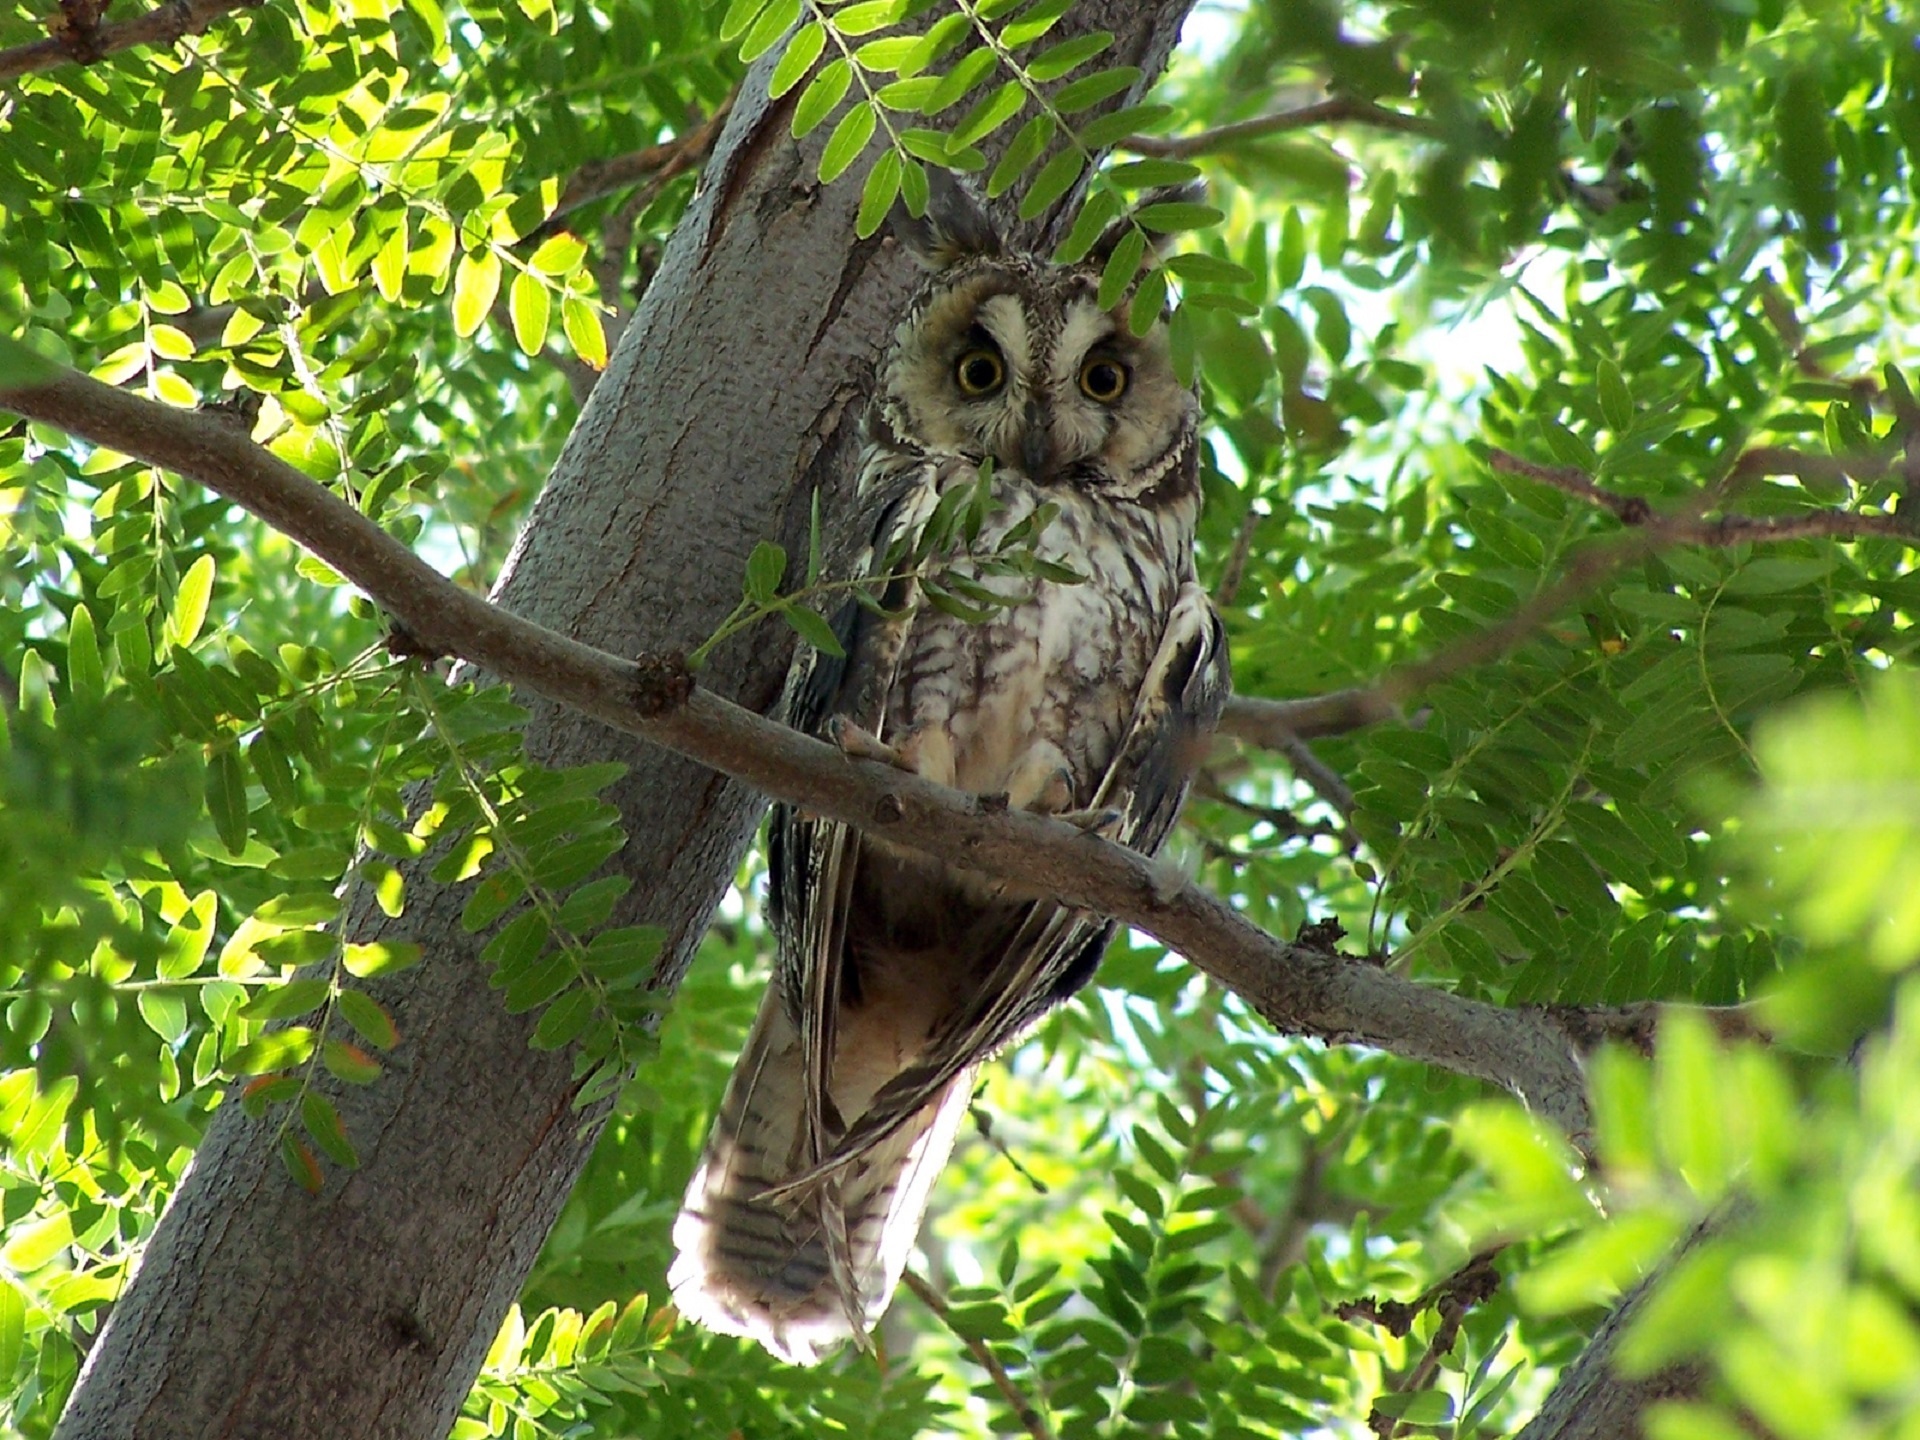
tree, nature, branch, bird, looking, wildlife, foliage, jungle, beak, predator, owl, fauna, raptor, bird of prey, outdoors, limb, vertebrate, hunter, nocturnal, perched, long eared owl